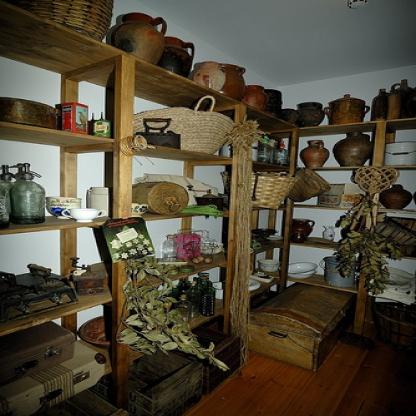
Scene: Indoor